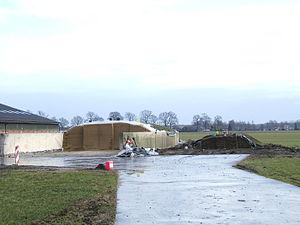
L'ensilage est une méthode de conservation des fourrages par acidification passant par la fermentation lactique anaérobie d'un fourrage humide. En fonction des différentes techniques utilisées, et de la nature des fourrages, on obtient un produit fini acide dont le pourcentage d'humidité varie de 30 % à 85 %. Plus le taux de matière sèche est élevé, plus les conditions d'anaérobiose sont difficiles à atteindre. A contrario, un taux d'humidité élevé entraîne des pertes au désilage et par fuite de jus, sources potentielles d'odeurs.